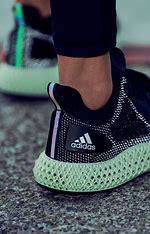
Brand: Adidas
Model: 4D